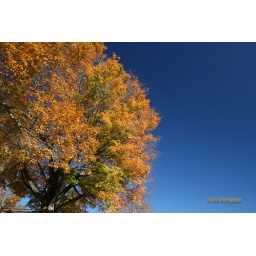
Fall colors against the deep blue sky of Boone, NC.